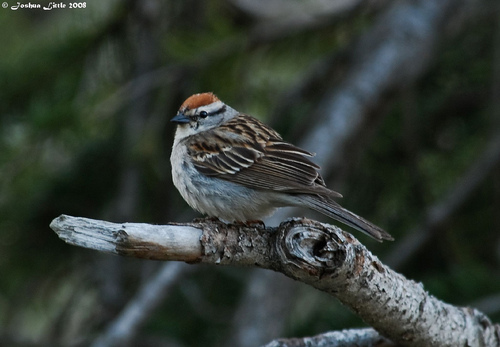
the small brown bird has white abdomen, and orange or brown colored crown.
this is a grey bird with dark brown wings and a brown crown.
pudgy small bird has a grey belly, dark brown wings and light colored wingbars and an orange head.
this bird has a grey breast, brown wing and a brown crown with a small black beak.
this small bird has brown and white wings, a black beak and a red crown
this bird is brown with white and has a very short beak.
this white-gray fluffy bird has a tan crown with a short pointy black beak and dark brown feathers with white trim.
this bird is brown with white and has a very short beak.
this bird has a orange crown, black bill, and white breastthe bird is small with a pointed bill, and has a red crown and grey breast.
Species: Chipping Sparrow